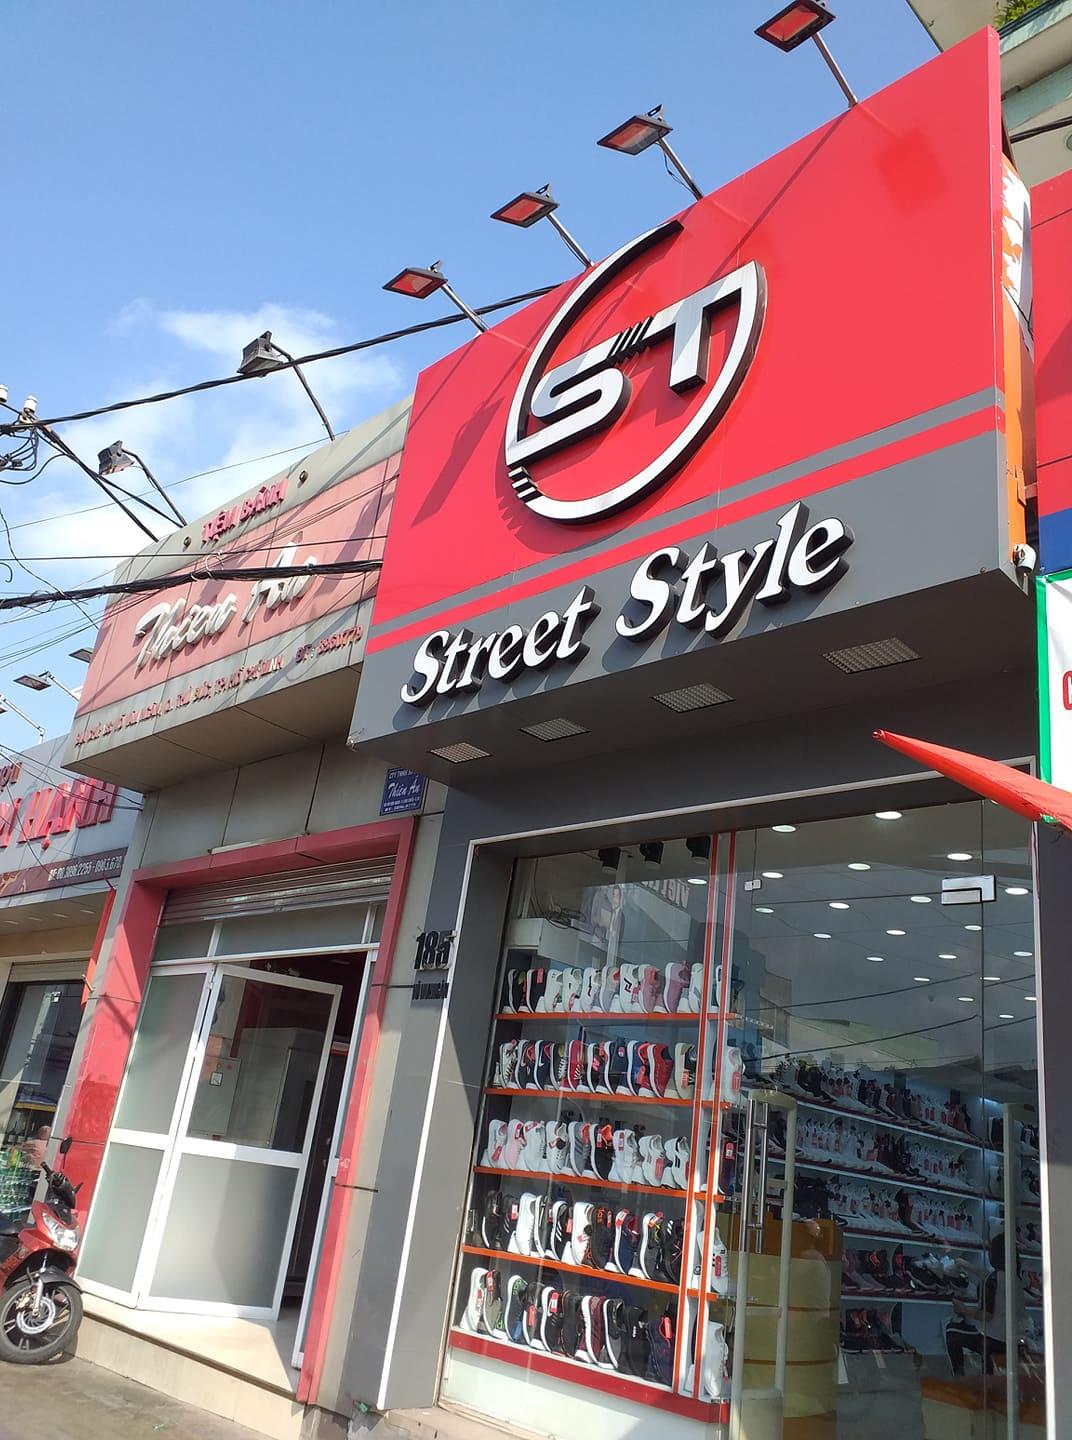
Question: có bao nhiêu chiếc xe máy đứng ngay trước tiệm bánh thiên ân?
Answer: một chiếc